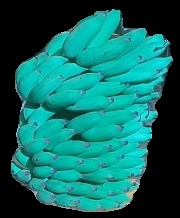
Variety: elakki-bale
Grade: grade2